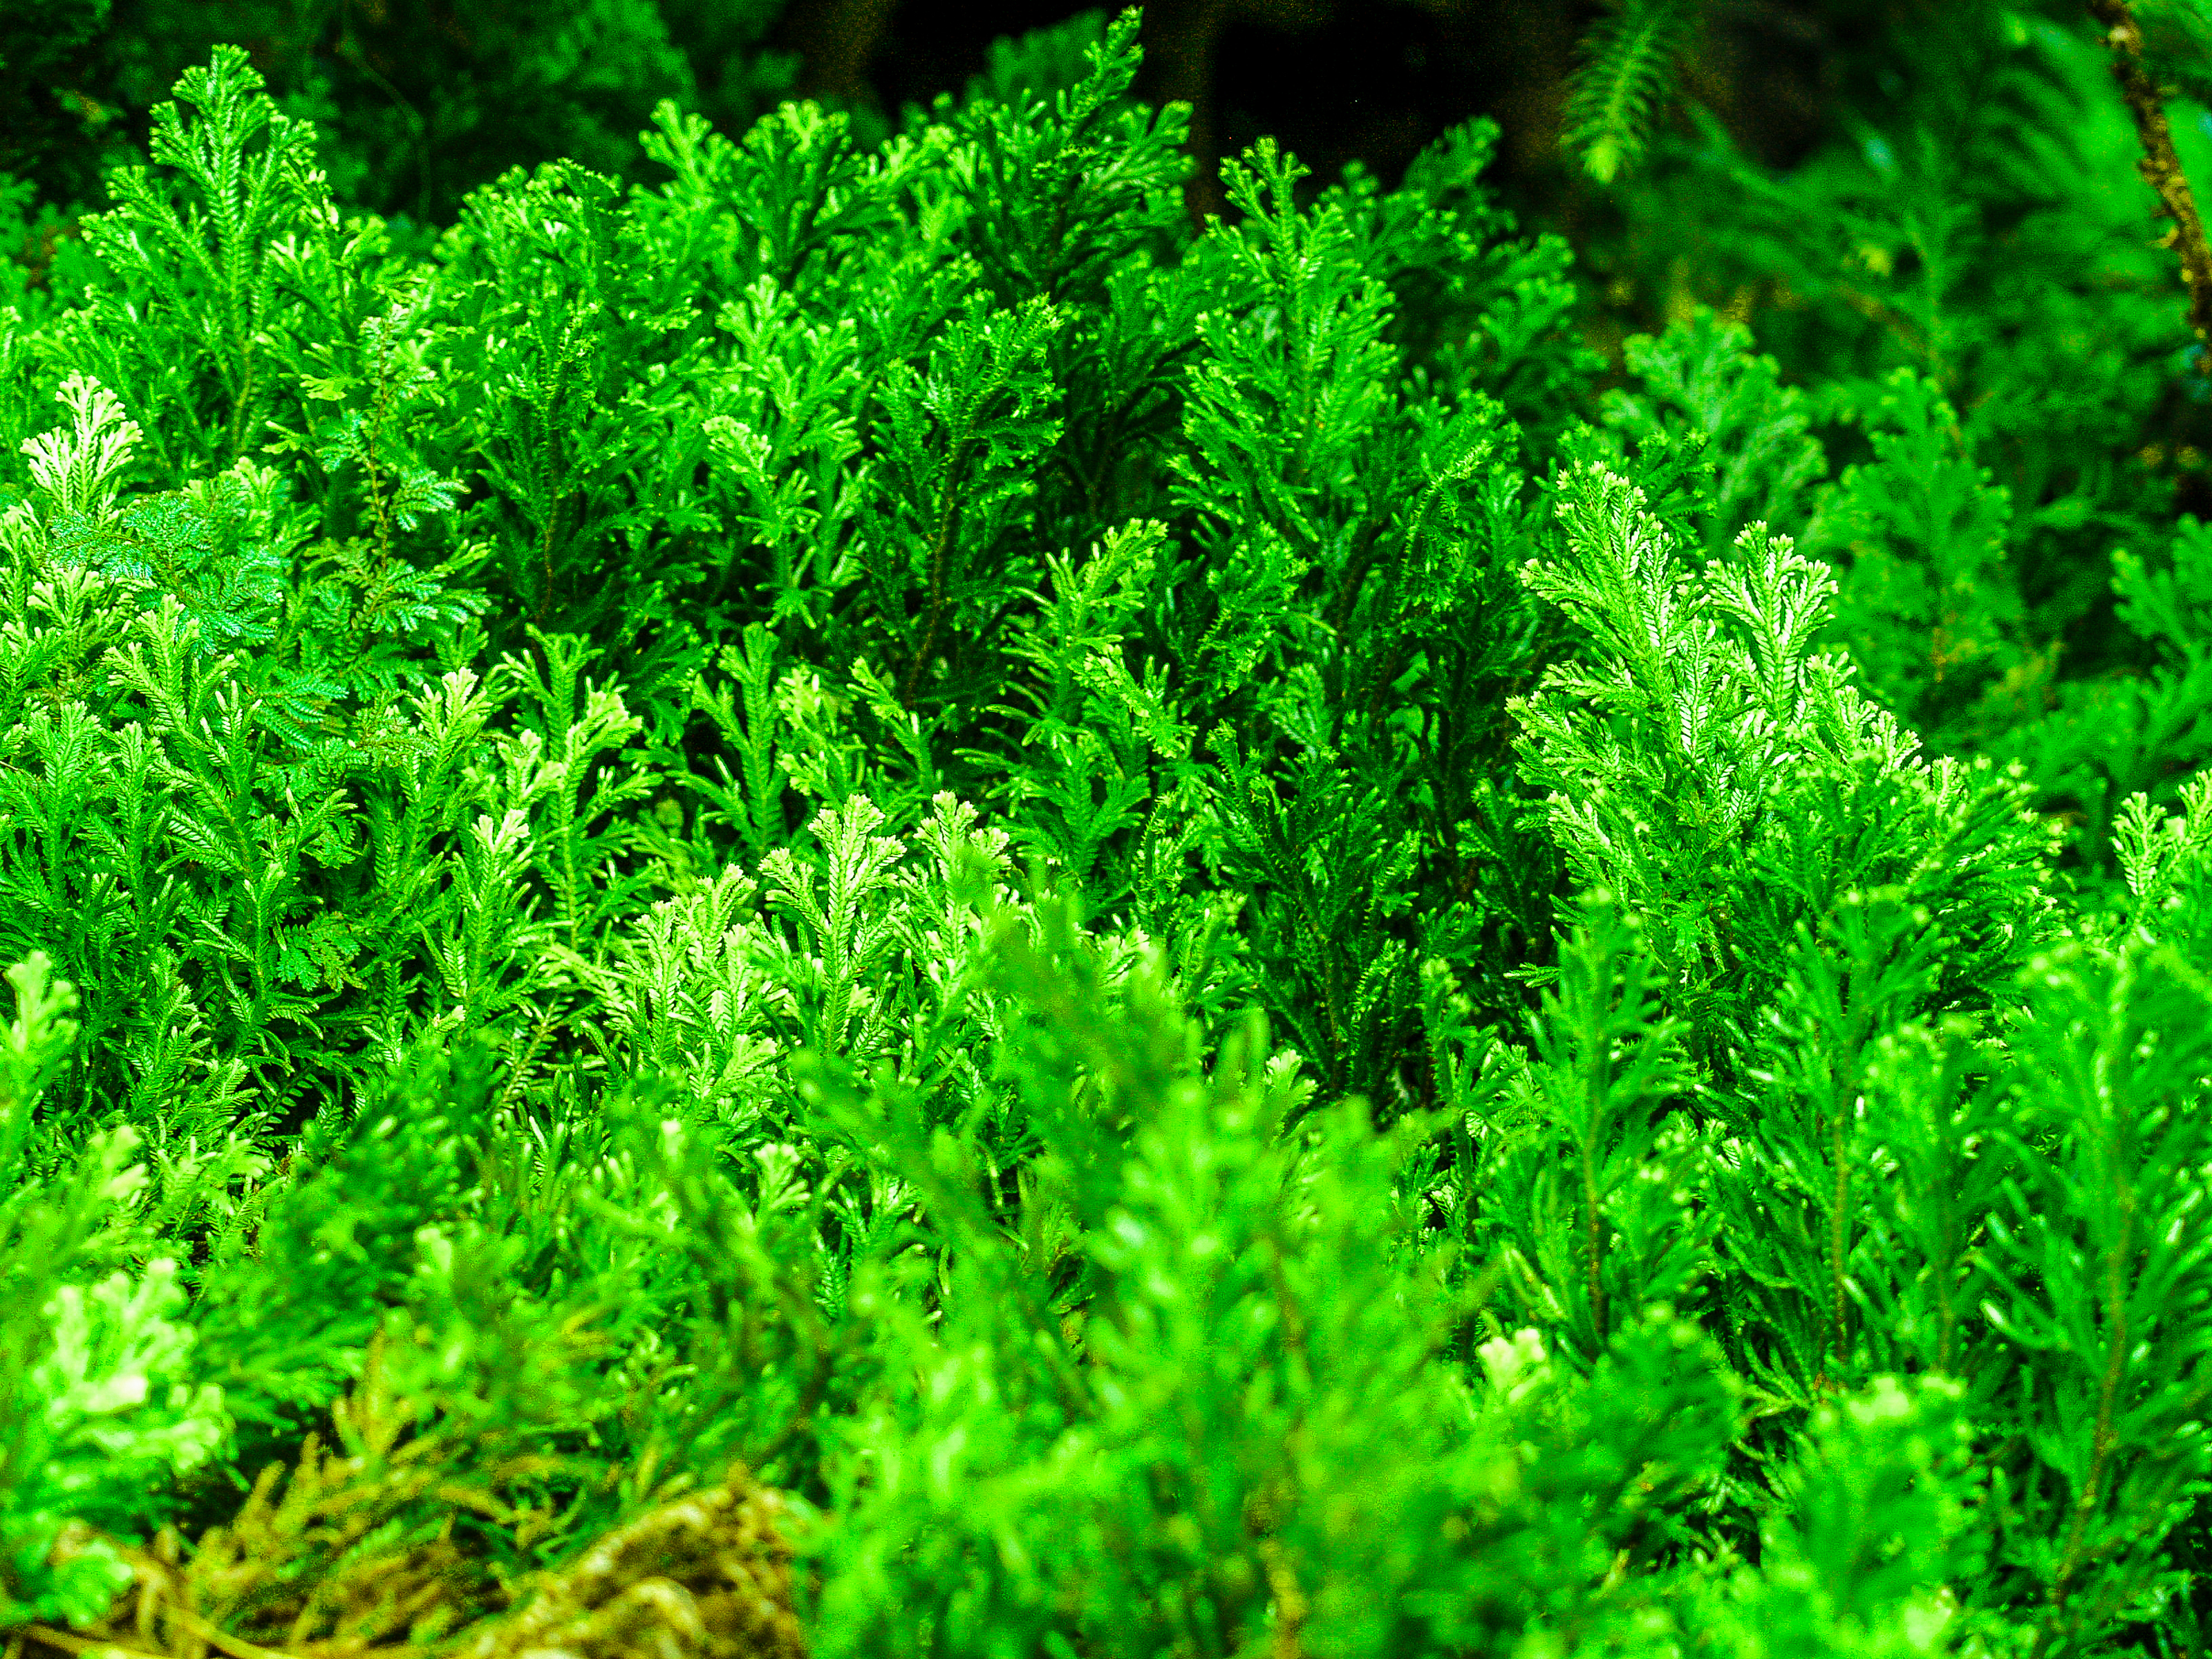
green, plant, natural, flora, leaf, nature, tropical, fern, background, jungle, botany, botanical, foliage, spring, forest, fresh, texture, grass, branch, rainforest, stem, environment, tree, garden, pattern, biology, abstract, leaves, vegetation, ecosystem, aquatic plant, biome, ferns and horsetails, evergreen, vascular plant, green algae, shrub, freshwater aquarium, groundcover, algae, moss, herb, non vascular land plant, seaweed, plant community